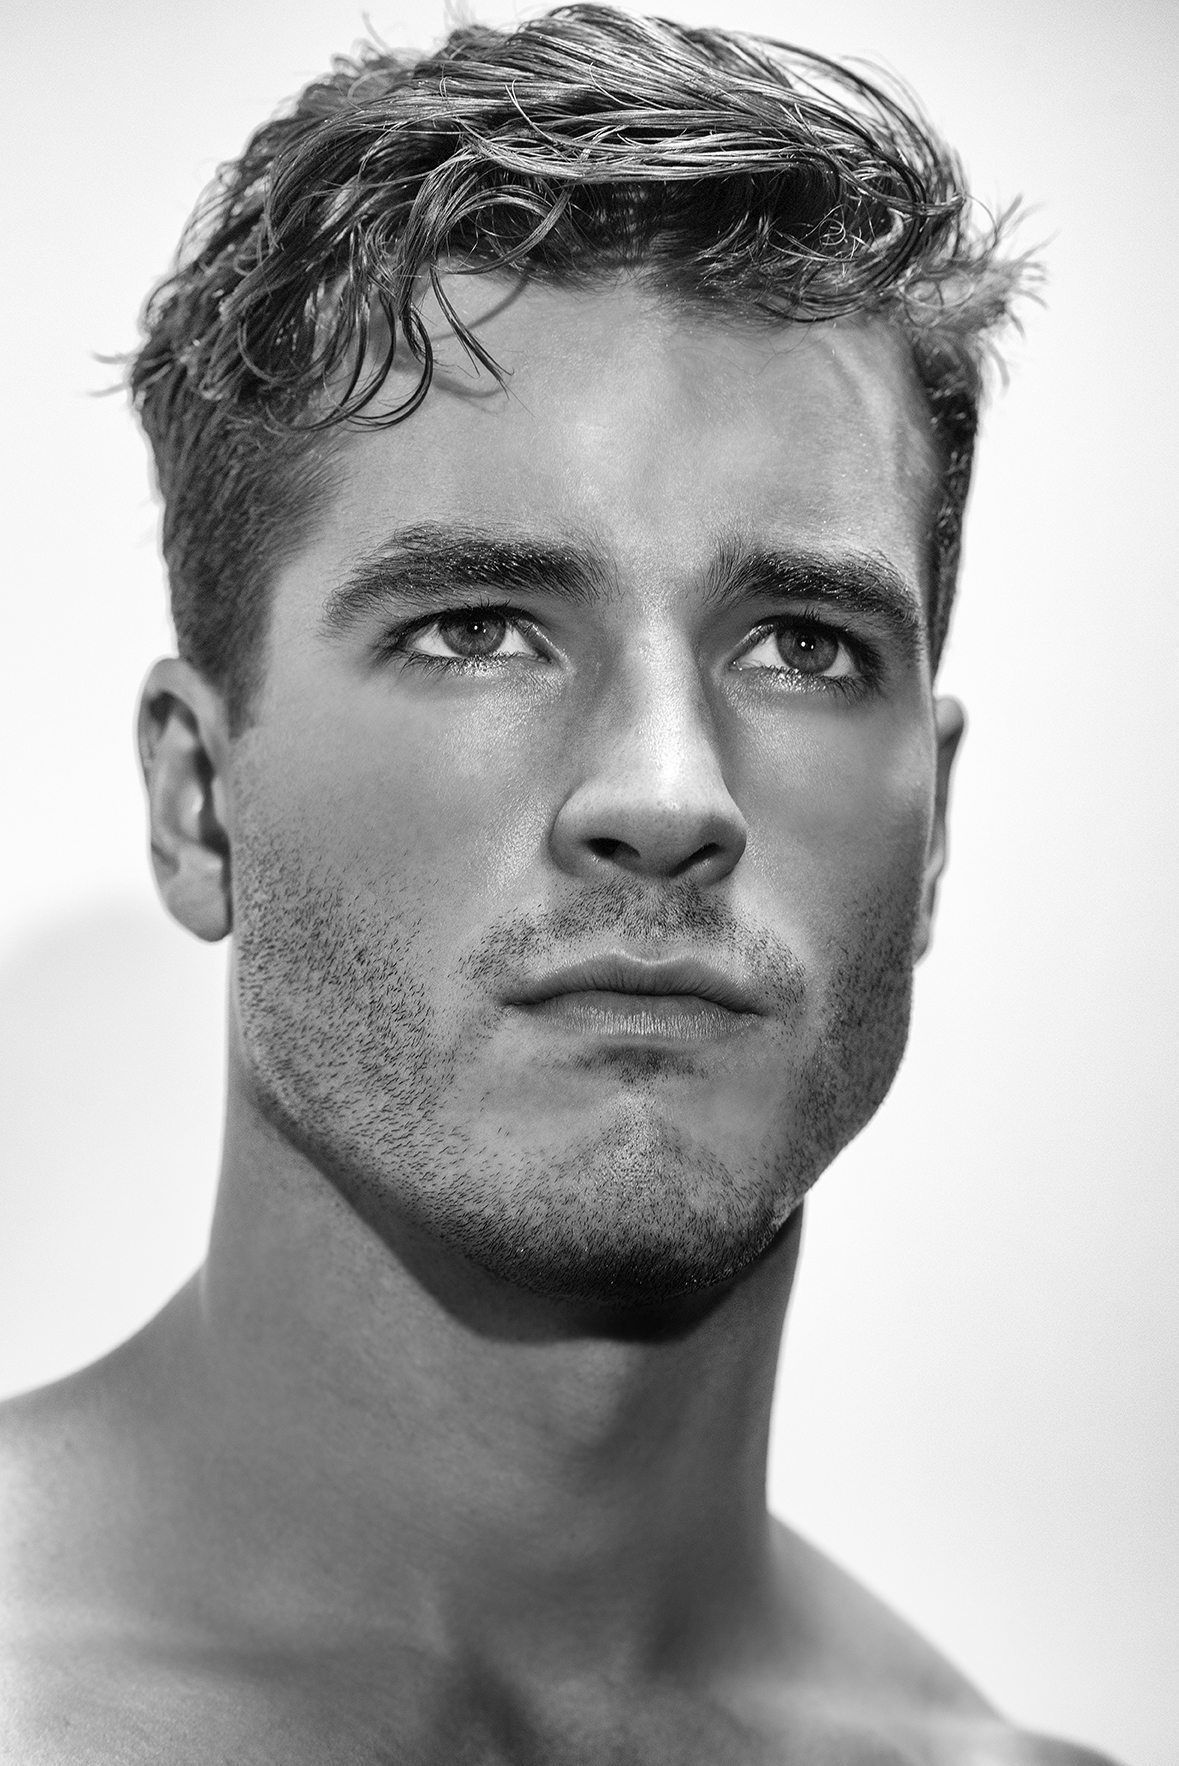
Gender: men